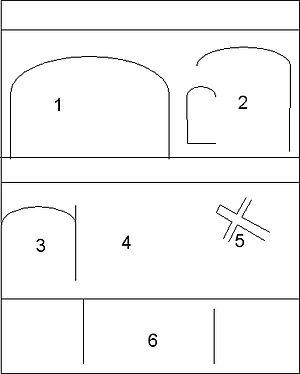
Disposition des fresques sur le mur nord du chœur de l'église Saint-Martin de Vic
Les fresques de l'église Saint-Martin de Vic sont le décor peint qui s'étend sur le chœur et l'abside de l'église Saint-Martin de Vic. Ces fresques uniques font la célébrité de l'église et du lieu. Elles ont été reconstituées à l'identique en deux lieux très différents : à la Cité de l'architecture et du patrimoine de Paris et à Naruto au Japon au Musée d'art Ōtsuka.